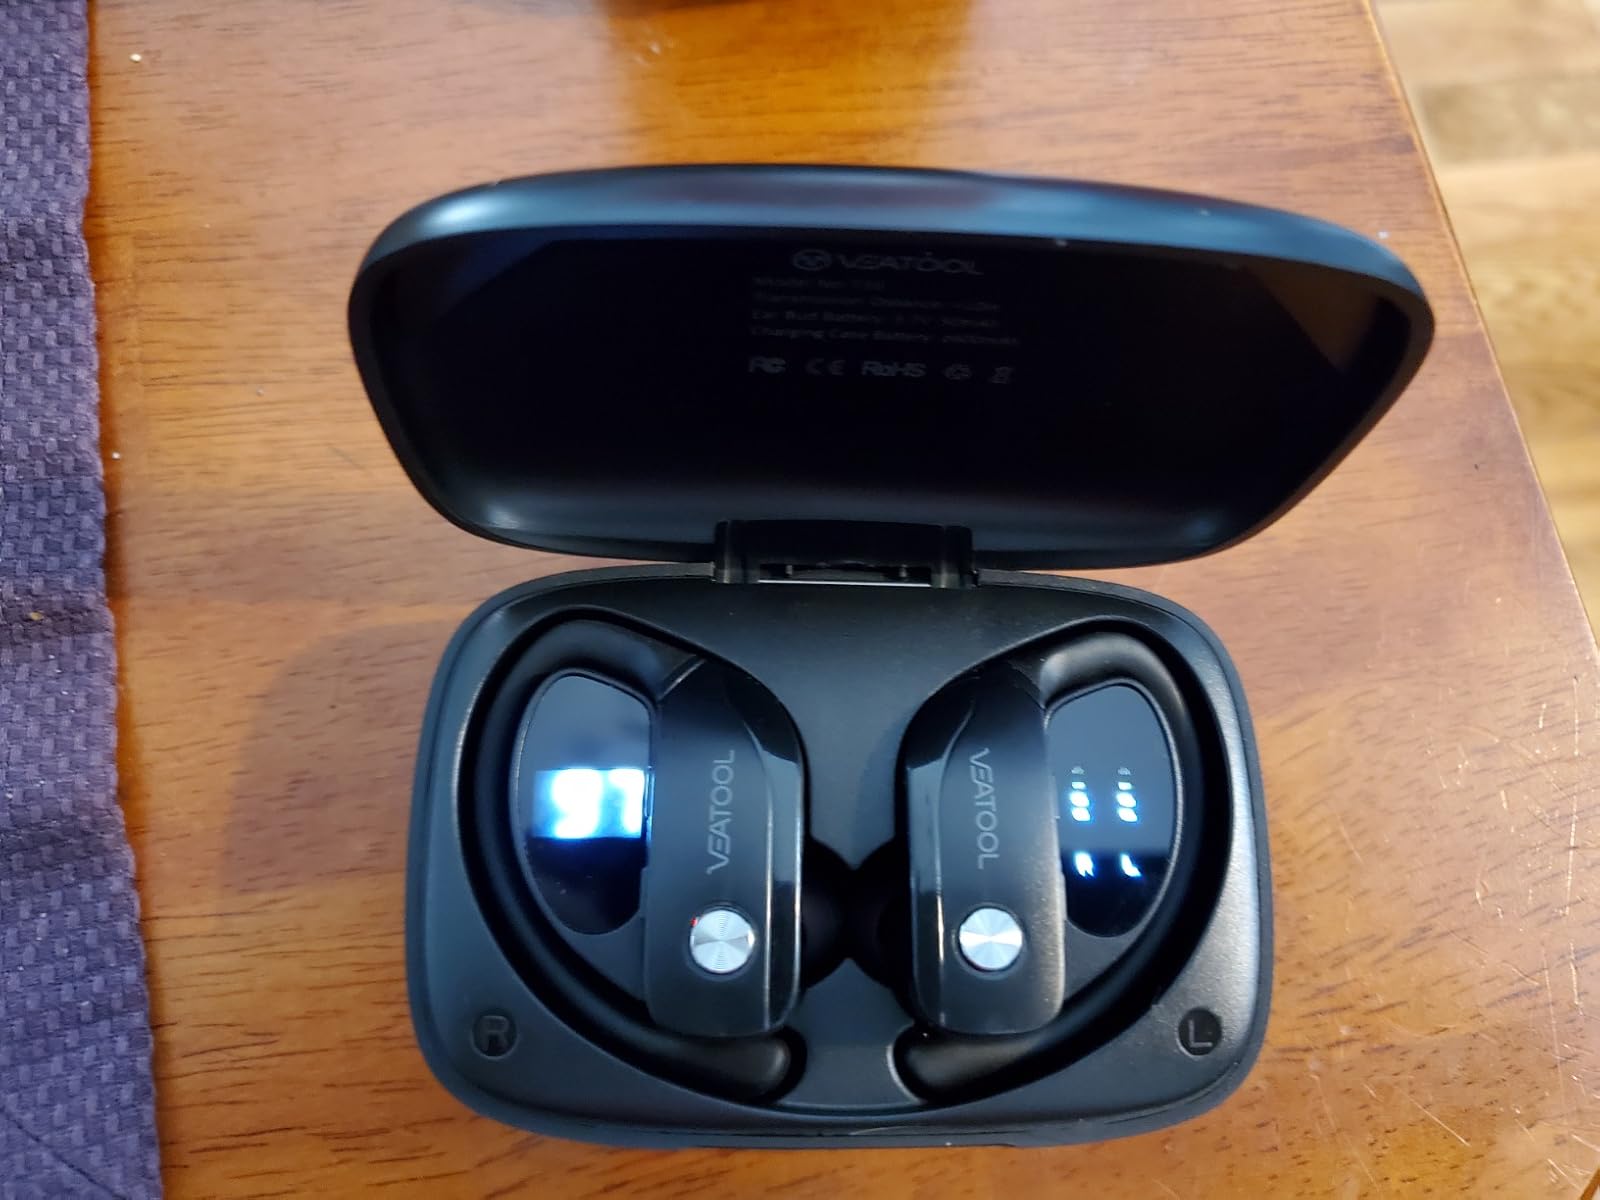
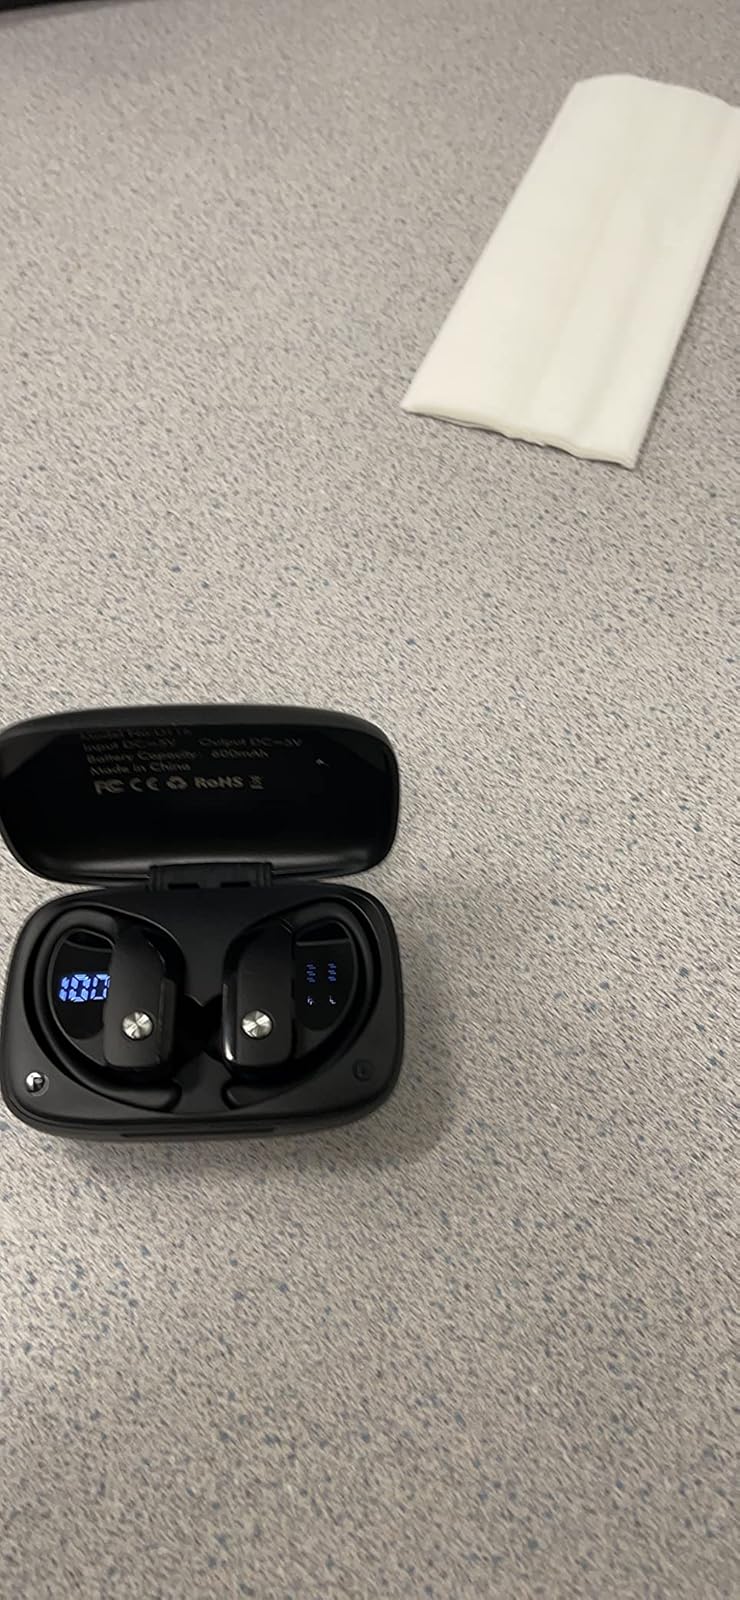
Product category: earbuds
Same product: no